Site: brandenburg
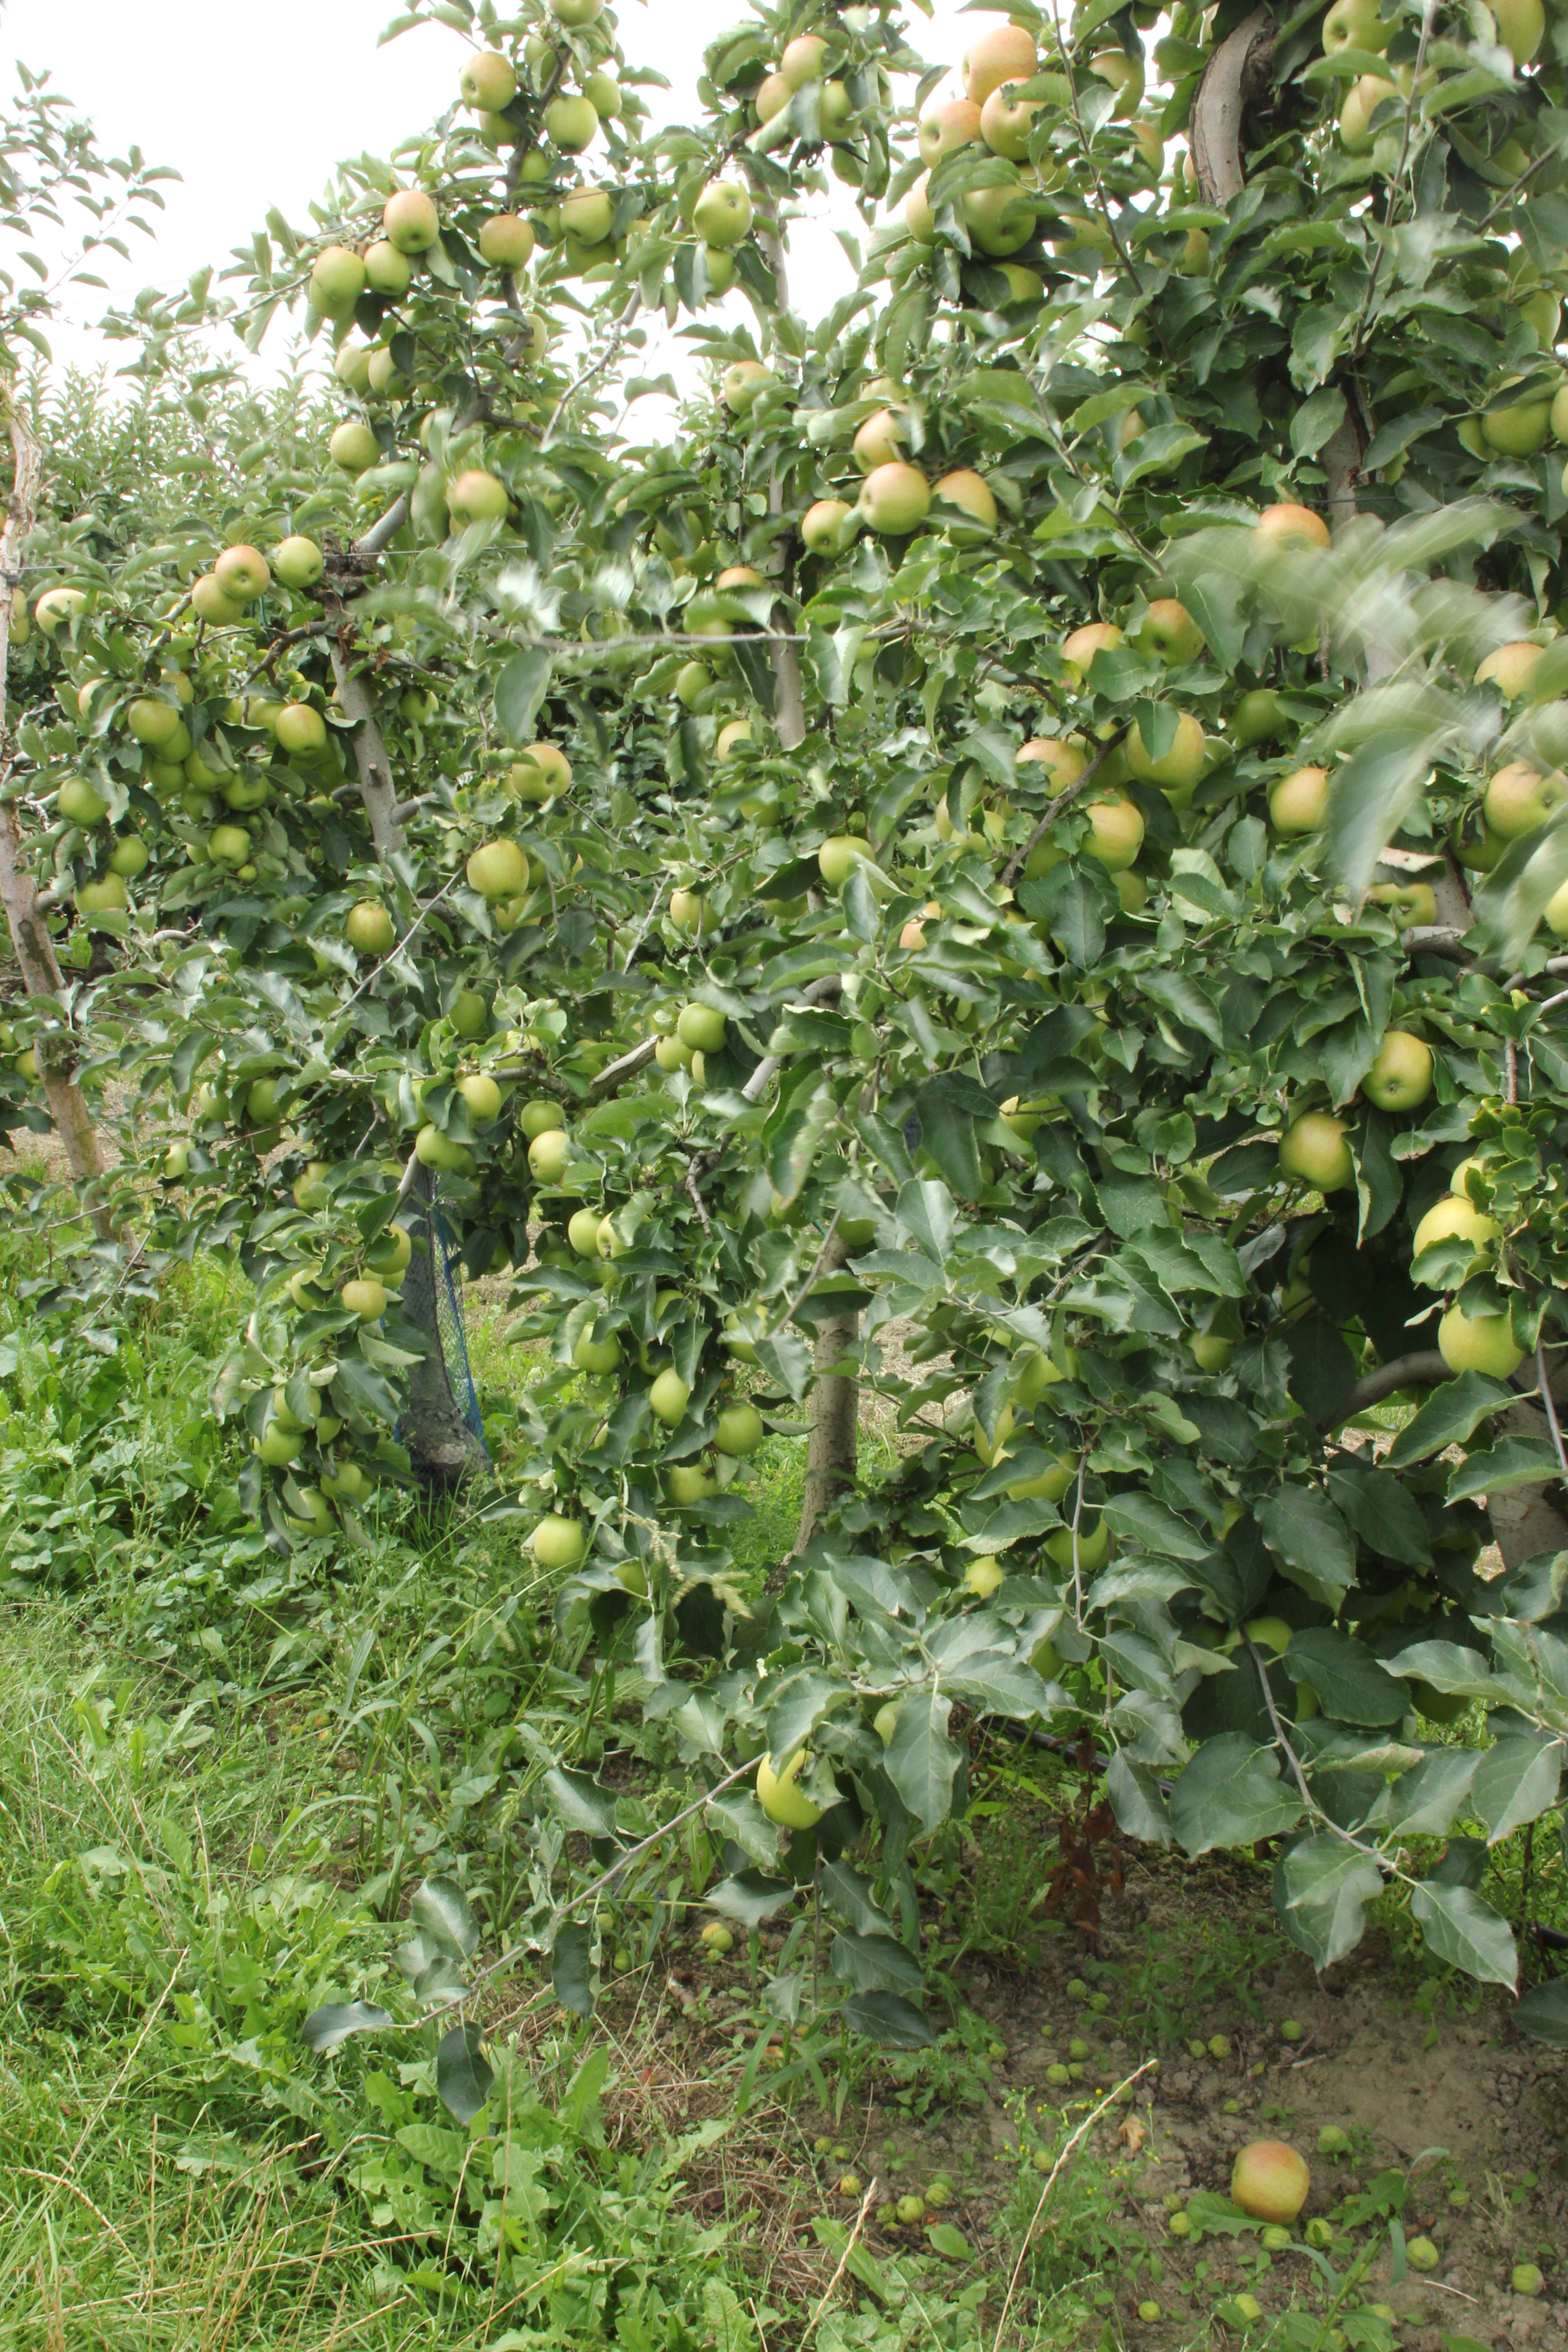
Growth stage (BBCH 87): Maturity of fruit and seed